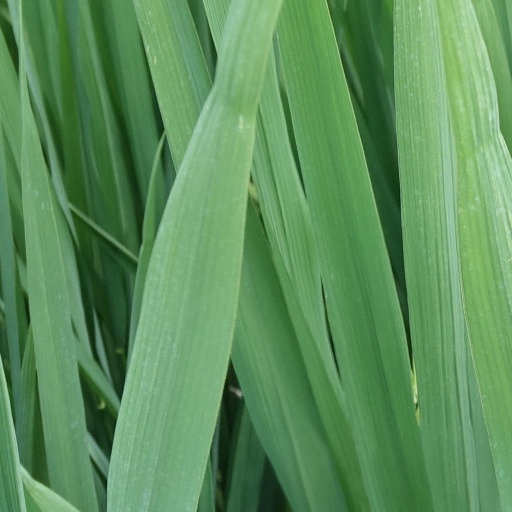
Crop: rice